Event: Ecuador Earthquake
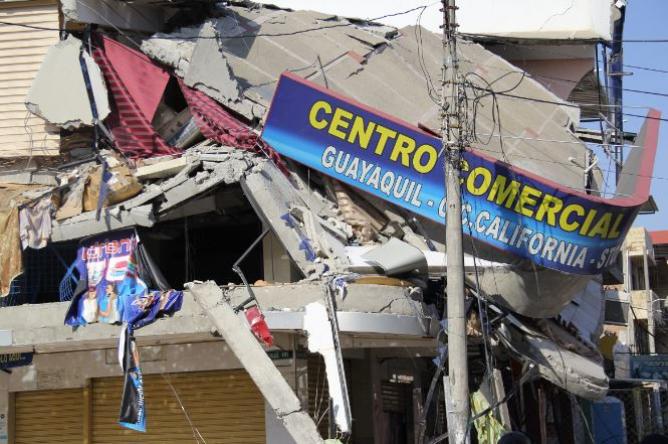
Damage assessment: damage